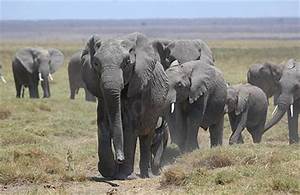
Label: elefante